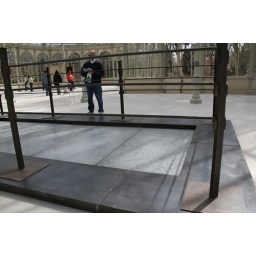
dad in the glass house